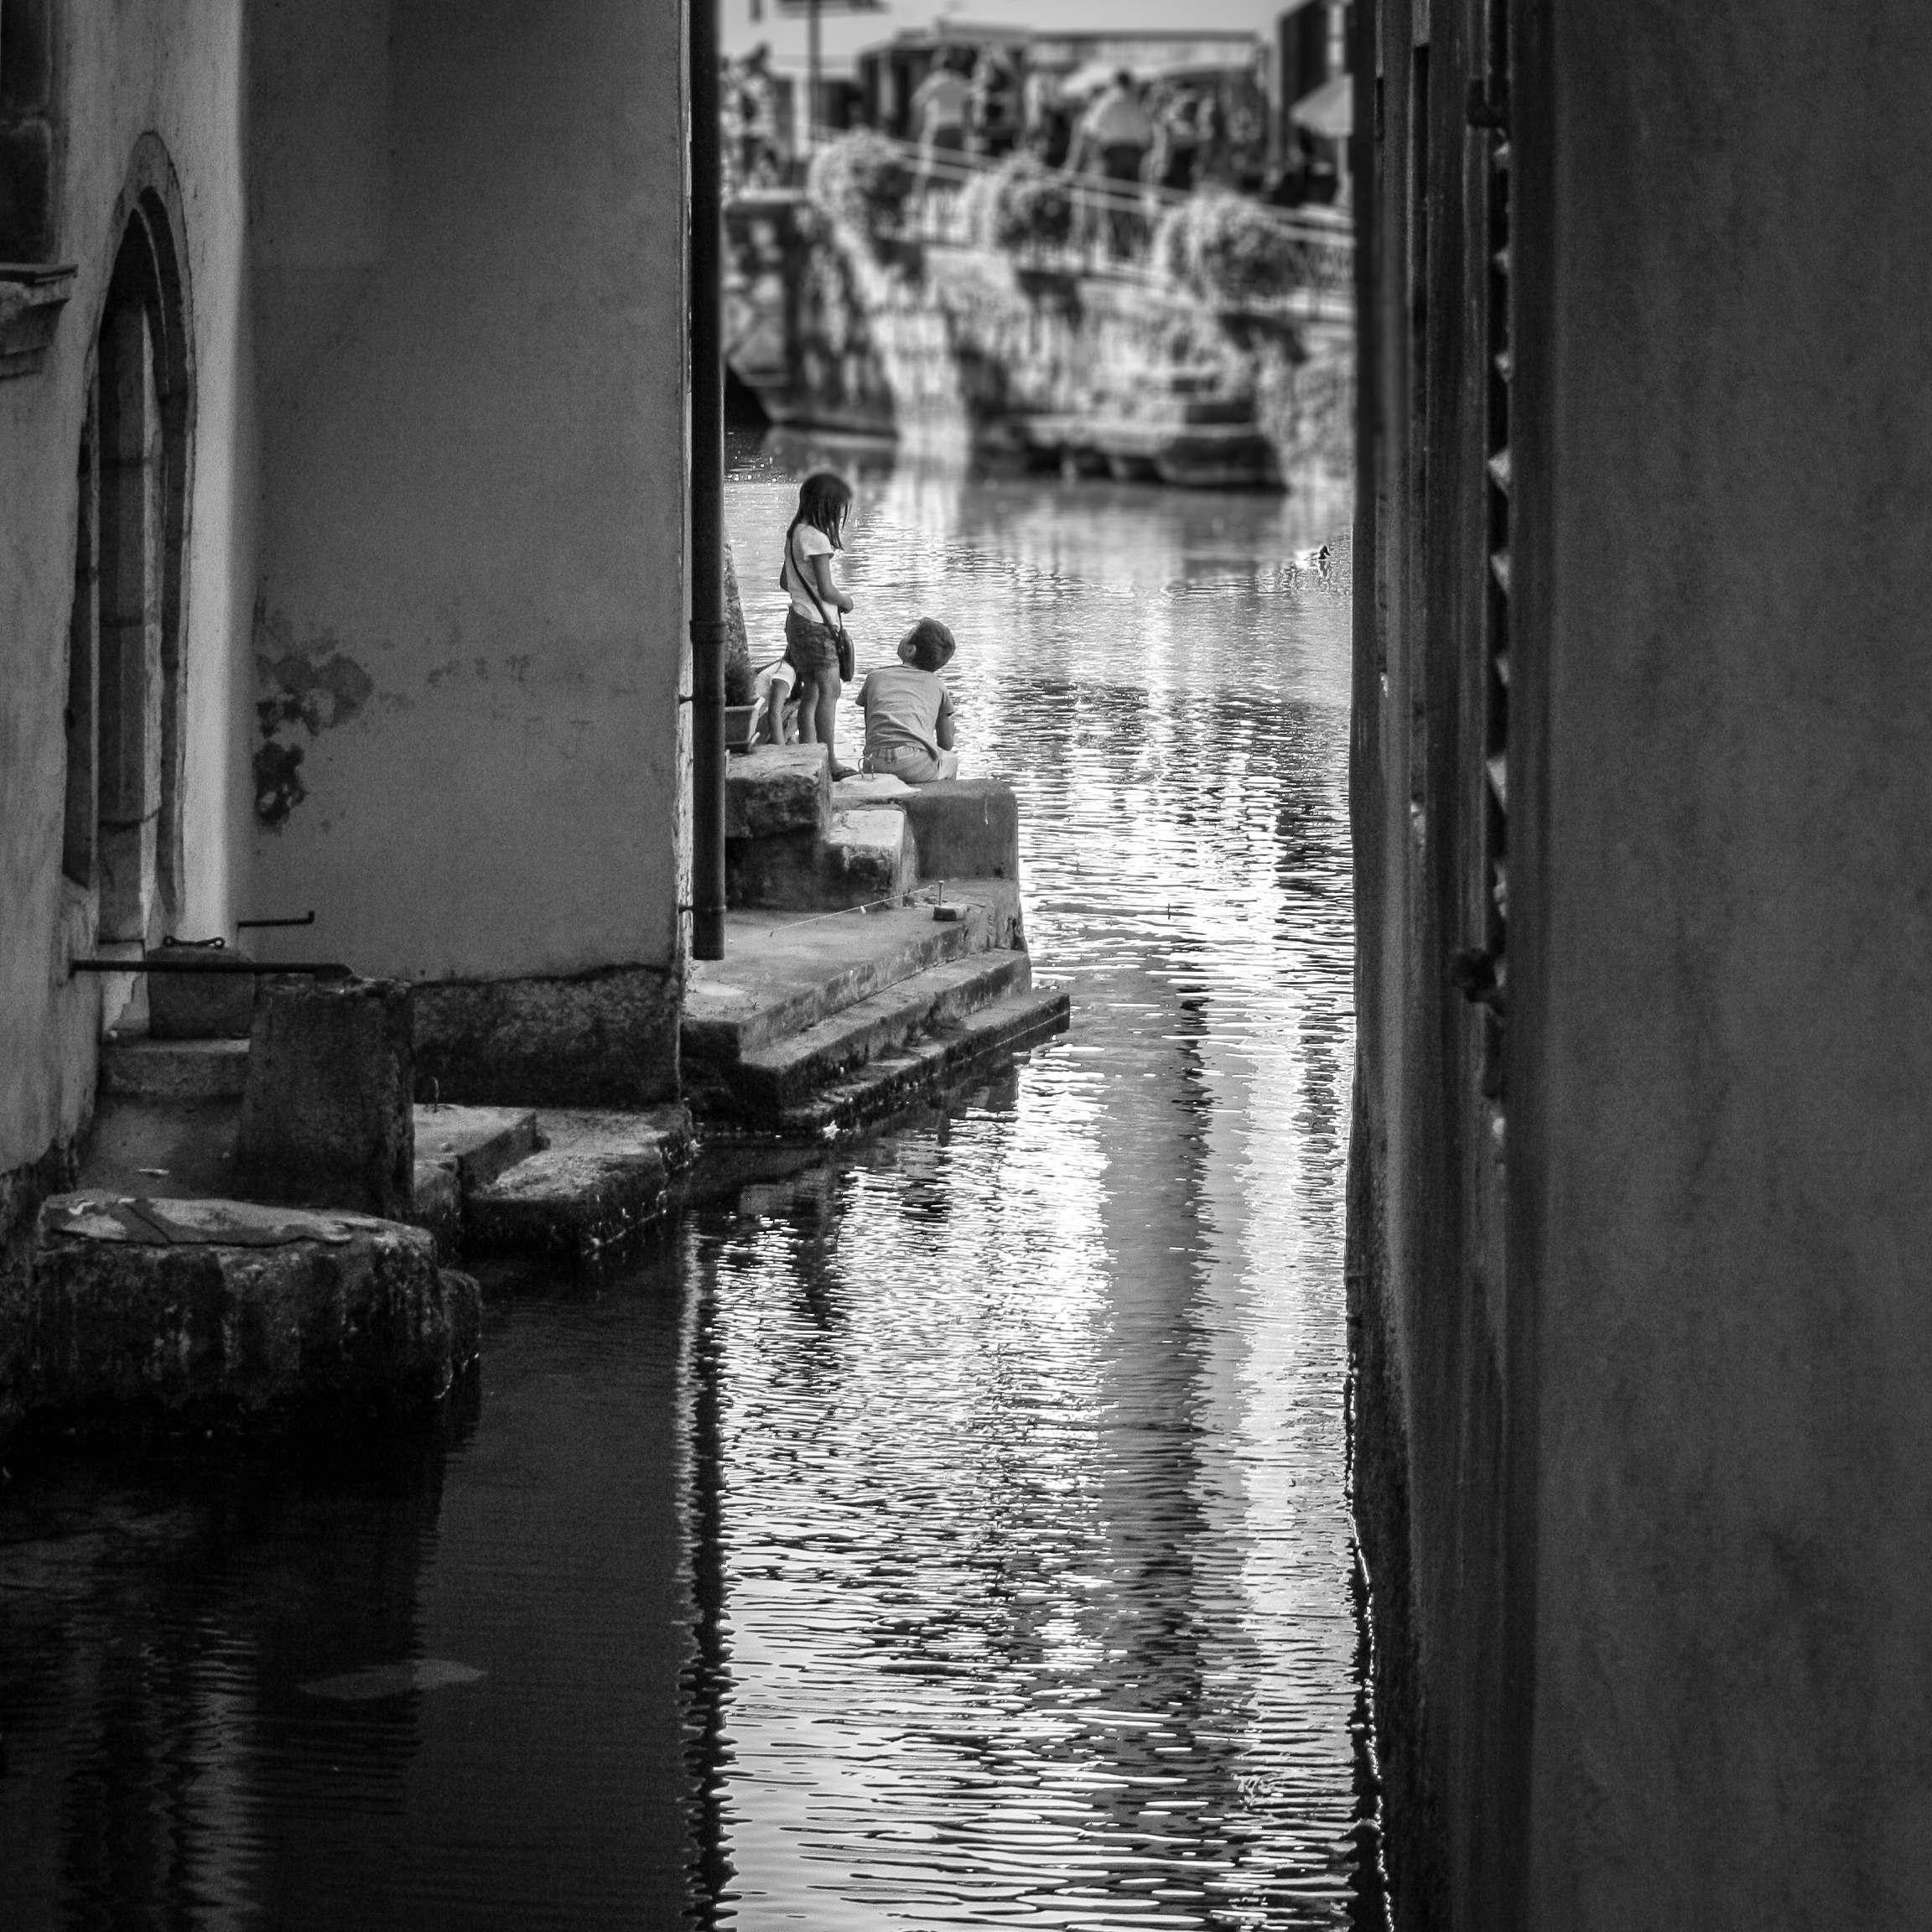
water, black and white, white, street, photography, perspective, reflection, child, darkness, black, monochrome, waterway, infrastructure, photograph, annecy, monochrome photography